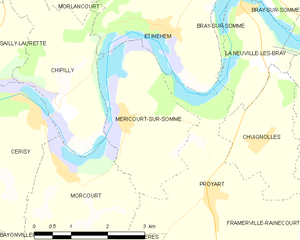
Carte des communes françaises Méricourt-sur-Somme